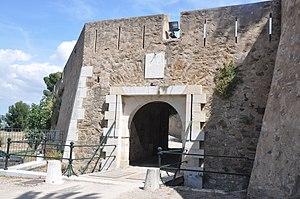
Pont-levis de la Citadelle
La citadelle de Saint-Tropez est une citadelle « pré-Vauban » du début du XVIIᵉ siècle contenant le musée d'histoire maritime de Saint-Tropez. Le donjon de la citadelle est classé aux monuments historiques depuis le 12 décembre 1921 et l’enceinte est classée depuis le 4 juillet 1995 ; Le glacis de la contrescarpe de la citadelle a été, quant à lui, inscrit le 23 août 1990.